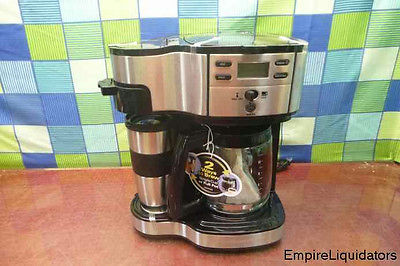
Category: coffee maker